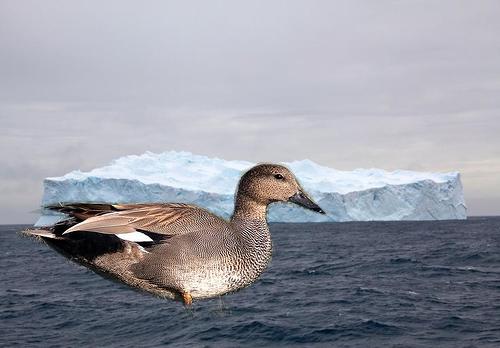
Bird species: Gadwall
Bird type: waterbird
Background: water